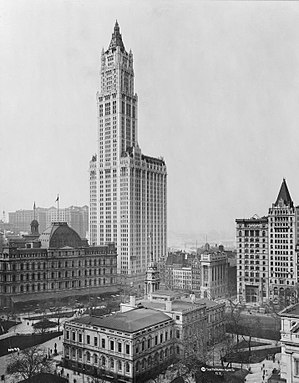
291 (galleri) / Historie / "En diabolsk test“ – Reaktionen på Armory Show 1913 / John Marin
Woolworth-bygningen o. 1913